Temple of Bona Dea

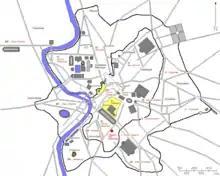
Plan of Rome showing the location of the Temple of the Bona Dea

The Temple of Bona Dea was an ancient sanctuary in Aventine Hill of Ancient Rome, erected the 3rd century BC and dedicated to the goddess Bona Dea.